Alice Samter

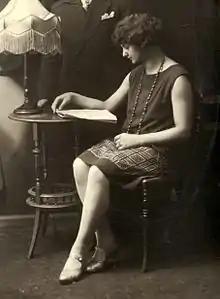
Alice Samter in 1928

Alice Samter (11 June 1908 – 19 March 2004) was a German music educator and composer.